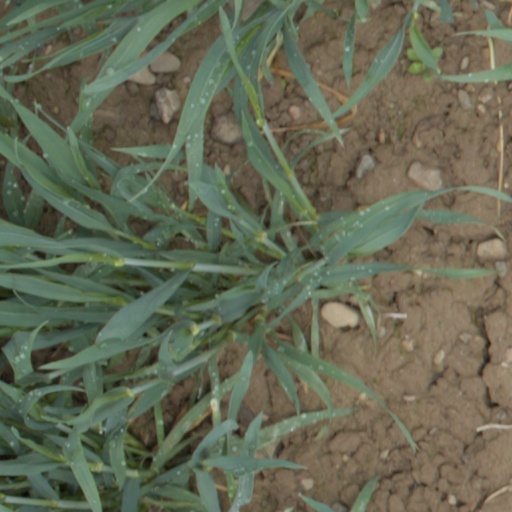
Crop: wheat